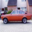
Label: automobile